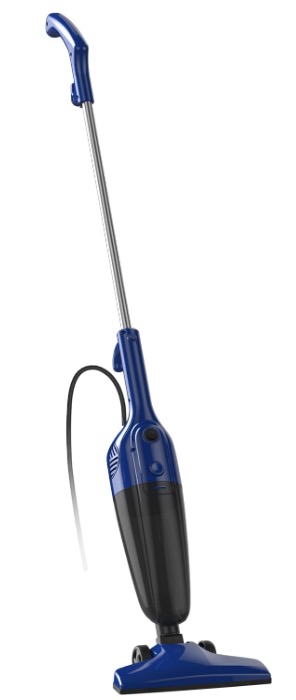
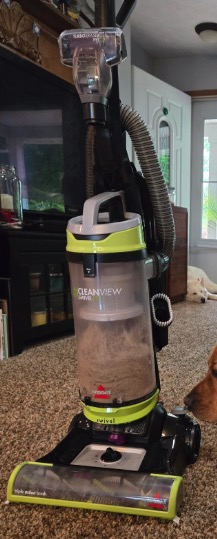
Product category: items_vacuum
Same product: no